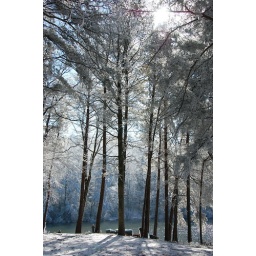
trees by the lake